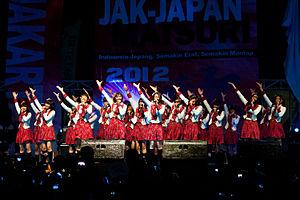
JKT48 est un groupe pop féminin indonésien installé à Jakarta, créé en 2011, sur le modèle du groupe japonais affilié AKB48. Il s'agit du premier groupe-sœur étranger d'AKB48 produite par Yasushi Akimoto.